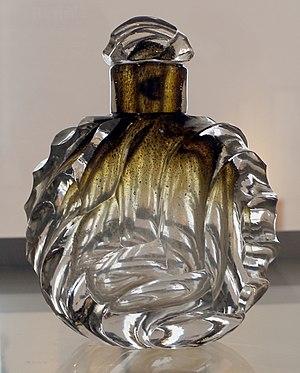
Maurice Marinot, né le 20 mars 1882 à Troyes, où il est mort le 8 février 1960, est un artiste peintre et artisan verrier français.